Mollicutes

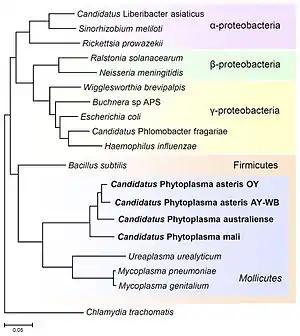
Phylogenetic position of Mollicutes among bacteria, using 16S rRNA sequences.

The results of Mollicutes phylogenetic analyses have been controversial. Some taxonomists place them in Bacillota, others in Mycoplasmatota. Woese et al. suggested that the Mollicutes might have been derived from different branches of bacteria. They concluded, that the Mollicutes are not a phylogenetically coherent group and therefore do not form a distinct higher level taxon. Instead, they cluster within Gram-positive bacteria of the phylum Bacillota. The results of molecular phylogenetic analyses have been partly dependent on the chosen molecular marker, like rRNA, elongation factor or another protein. Phylogenetic trees based on phosphoglycerate kinase (Pgk) amino acid sequences' indicated a monophyletic origin for the Mollicutes within the Bacillota.